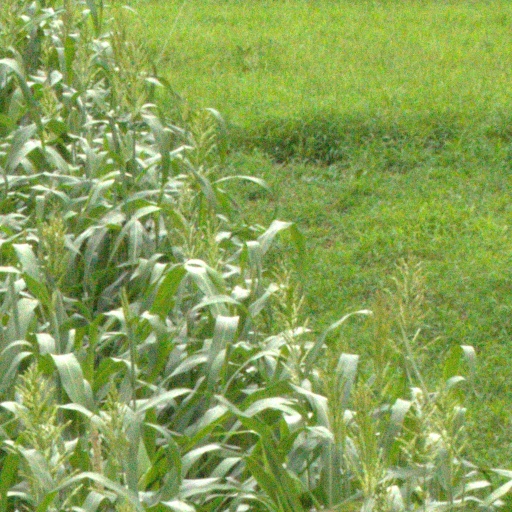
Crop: sorghum